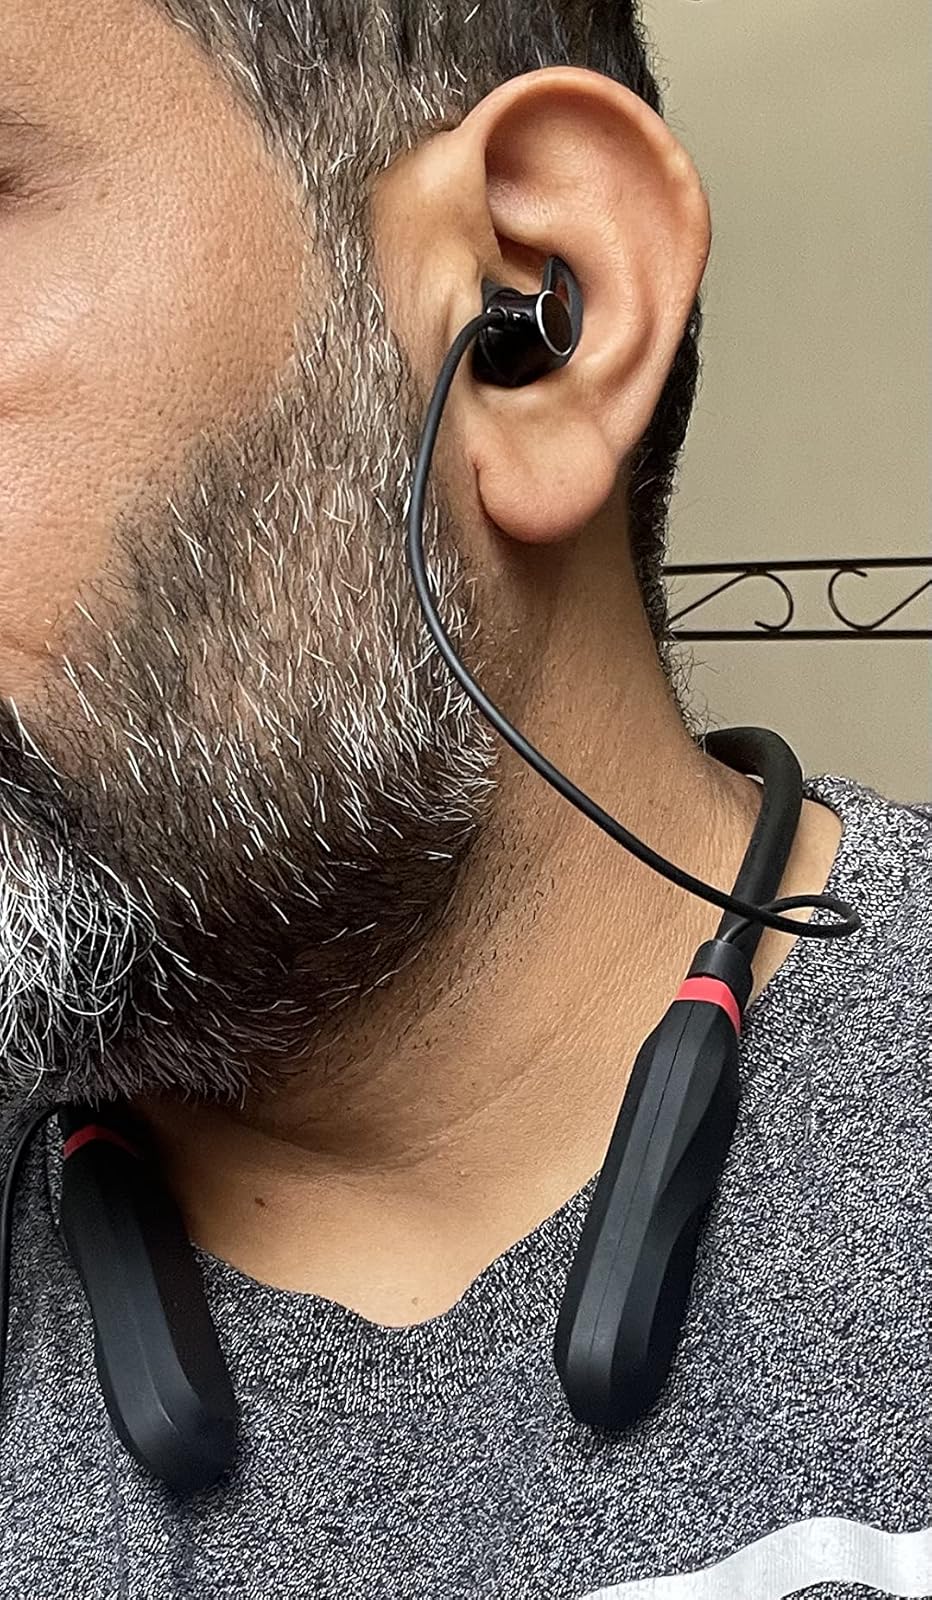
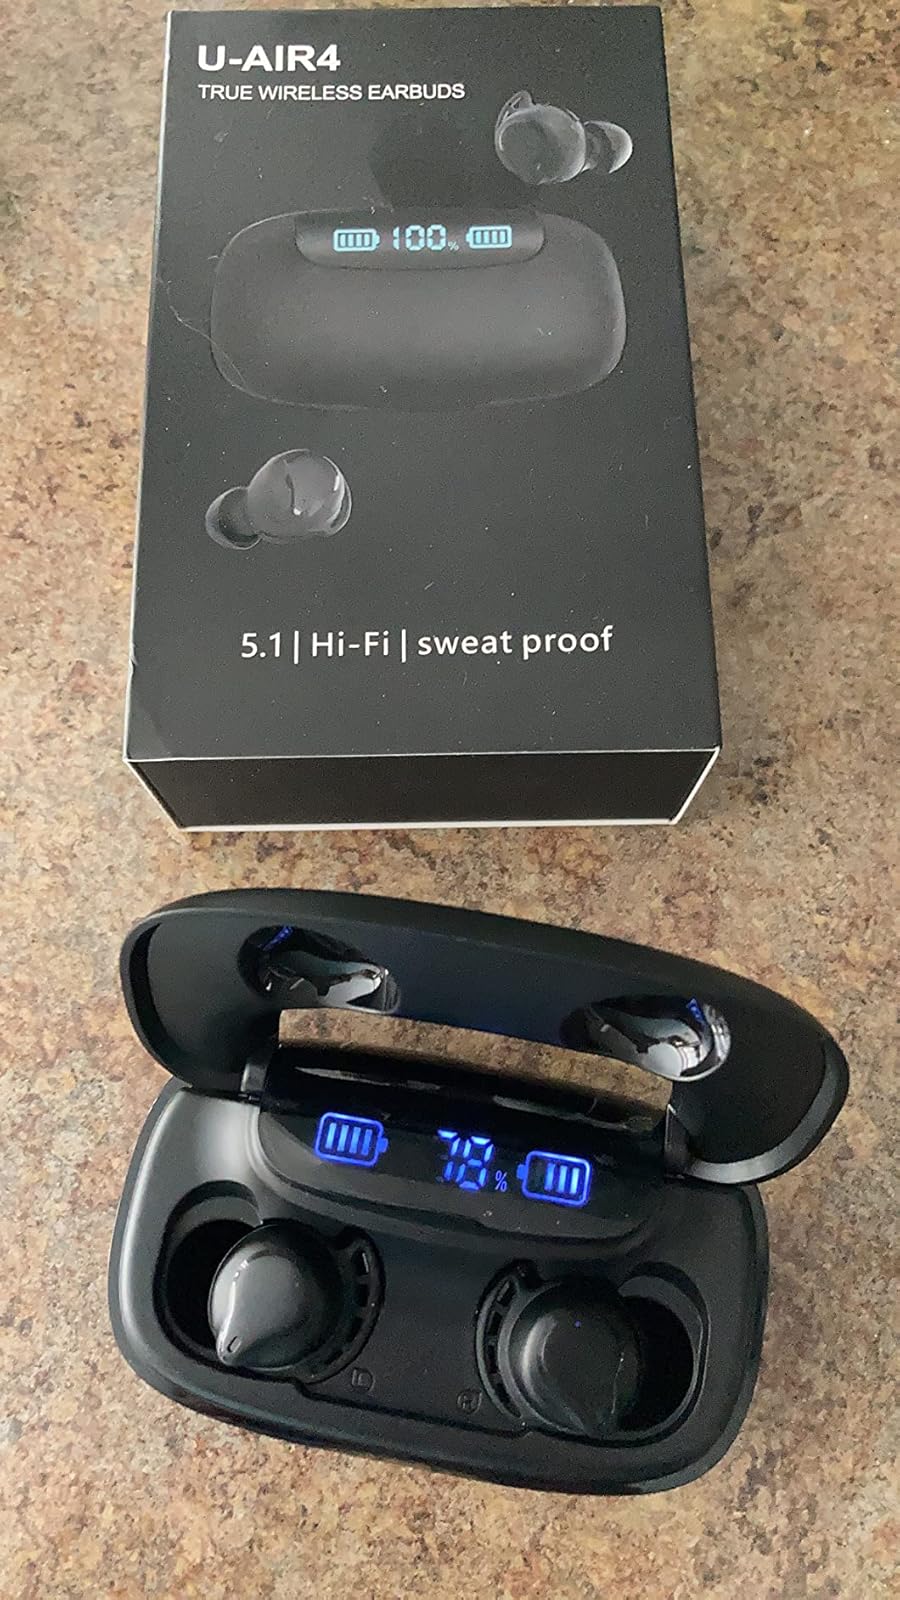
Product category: earbuds
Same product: no